Dirndl

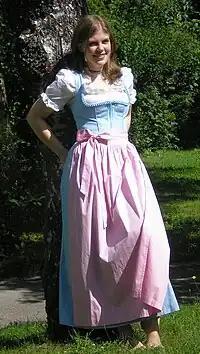
Woman wearing modern dirndl with long skirt

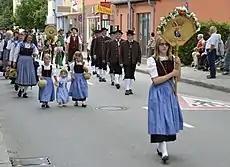
Children wearing traditional dirndls at a folk festival in Vilshofen an der Donau (Bavaria), 2012

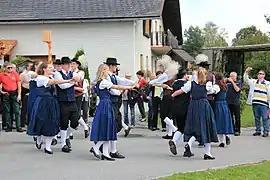
Women wearing the traditional blue dirndl from the Wachau region of Austria

A dirndl is a dress which originated in German-speaking areas of the Alps. It is traditionally worn by women and girls in some Alpine regions of Austria, Germany, Italy, Liechtenstein and Switzerland. A modern dirndl consists of a close-fitting bodice with a low neckline, a blouse worn under the bodice, a wide high-waisted skirt and an apron.